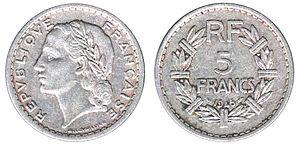
Le type Lavrillier est un modèle de gravure monétaire destiné à la pièce de 5 franc français, conçu par André Lavrillier et frappé à partir de 1933. Il fut utilisé jusqu'en 1952.
Le Gouvernement provisoire de la République française est le nom donné au régime politique et aux institutions correspondantes qui, succédant le 3 juin 1944 au Comité français de libération nationale, ont dirigé pendant deux ans l'ensemble du territoire de la France métropolitaine et de son empire jusqu'au 27 octobre 1946, date de l'entrée en vigueur de la Quatrième République.